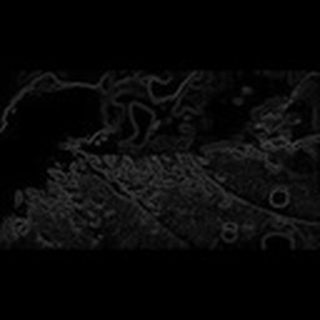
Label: cotton_aphids